Amaravathi Dam

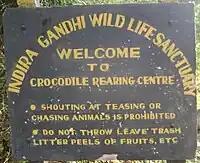
Crocodile Rearing Center

The largest wild breeding population of crocodiles in South India live in the reservoir, and in the Chinnar, Thennar and Pambar rivers that drain into it. These broad-snouted mugger crocodiles, also known as marsh crocodiles and Persian crocodiles, are the most common and widespread of the three species of crocodiles found in India. They eat fish, other reptiles, small and large mammals and are sometimes dangerous to humans. Their total wild population here is currently estimated to be 60 adults and 37 sub-adults. Other fish predators here include: Oriental small-clawed otters, Indian cormorants and Indian flap-shelled turtles.